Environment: real
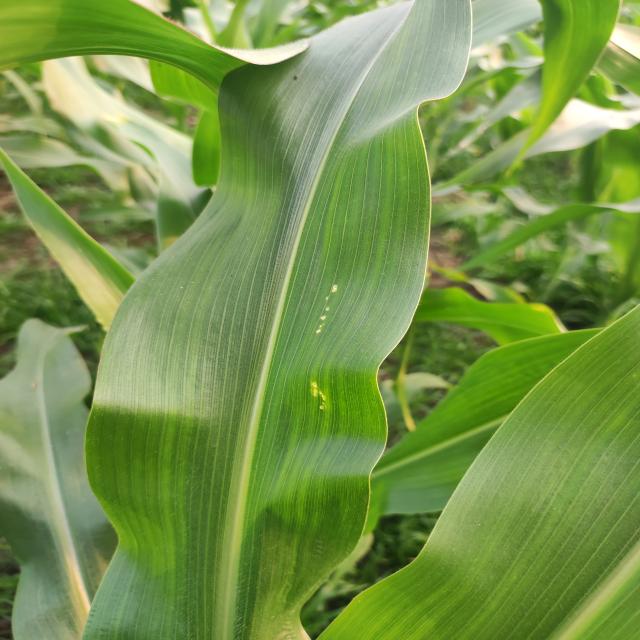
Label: fall_armyworm